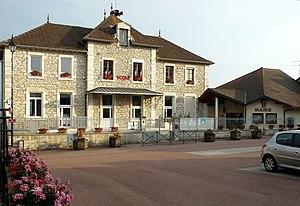
Massignieu-de-Rives, comm. du département de l’Ain (région Rhônes-Alpes, France). École (à gauche) et mairie (à droite), place de la Fontaine, dans le bourg-centre.
Massignieu-de-Rives est une commune française, située dans le département de l'Ain en région Auvergne-Rhône-Alpes.